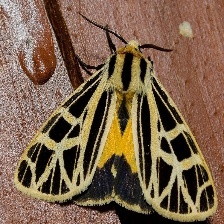
Species: BANDED TIGER MOTH